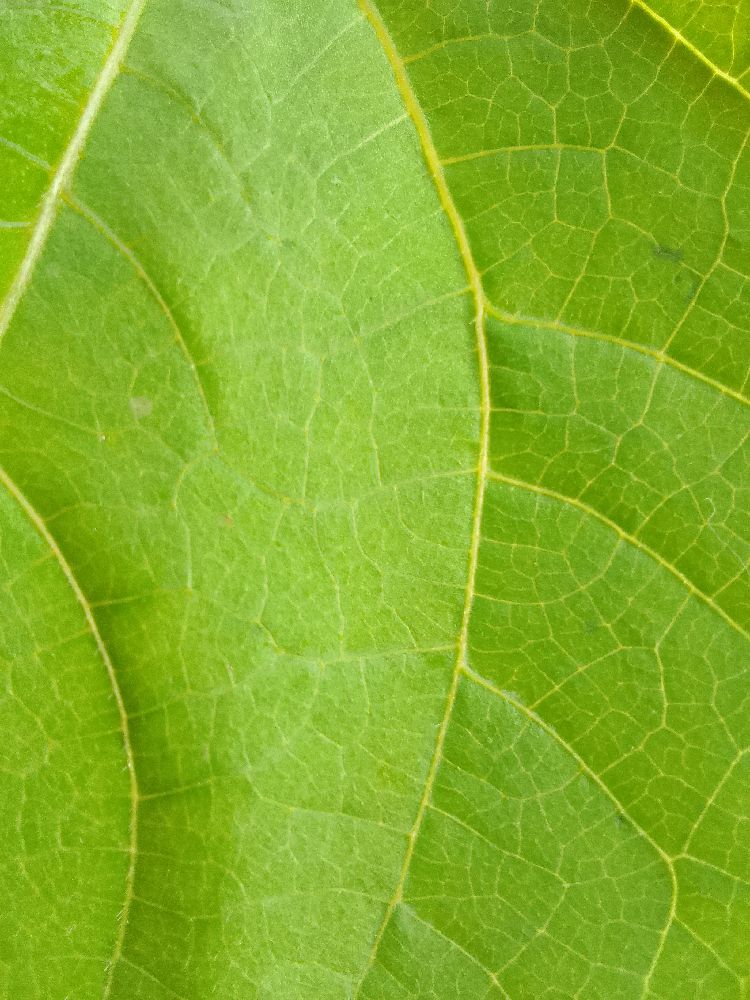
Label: healthy